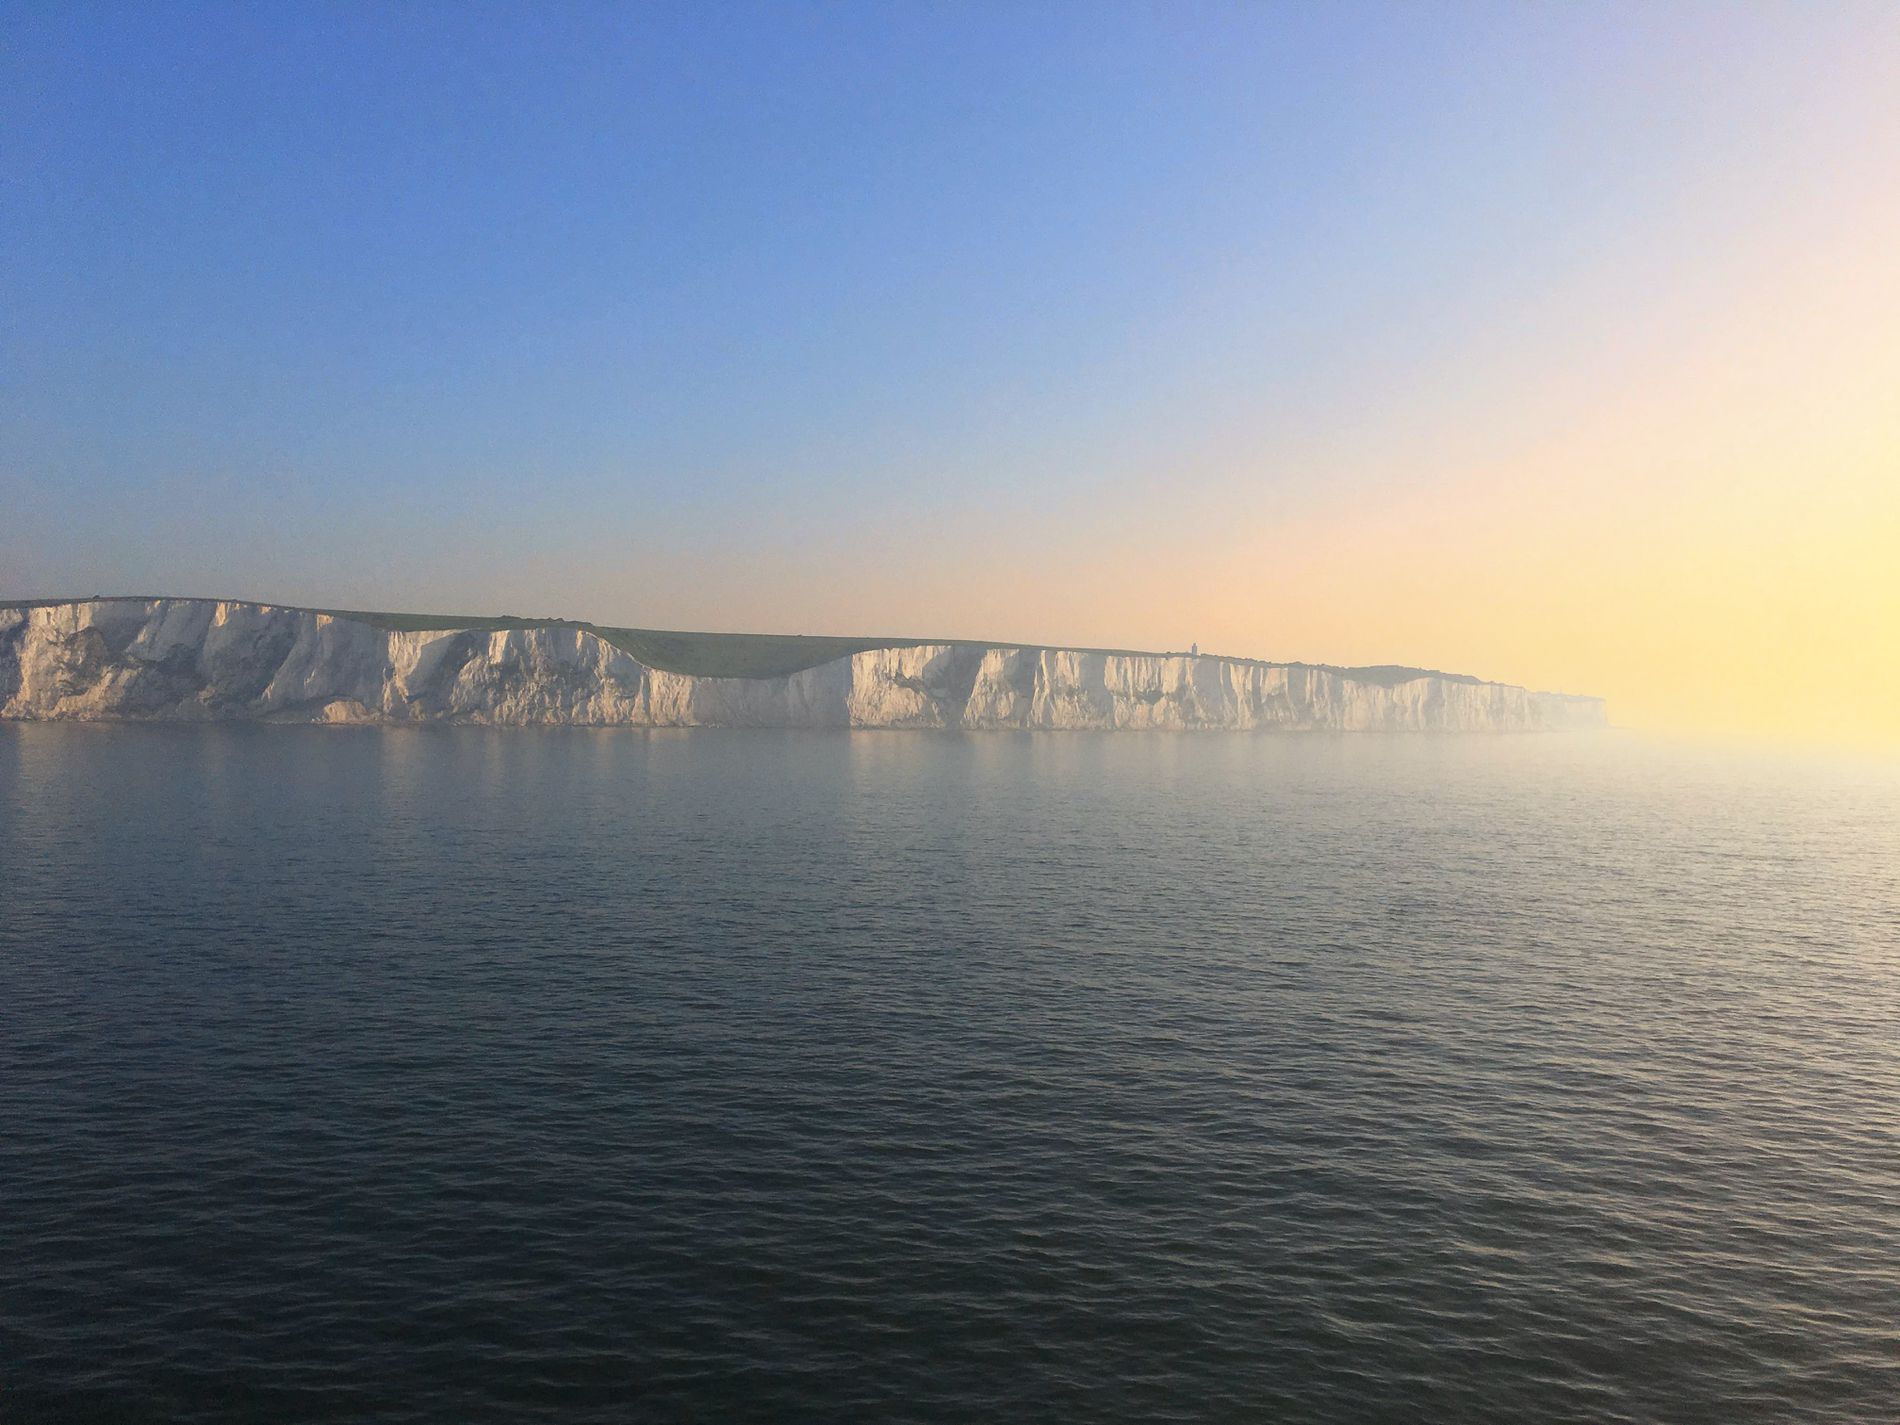
Magnificent Cliffs
The image shows white cliffs along the horizon, by the side of the sea and the bright sunlight covers the scene.
The scene is a landscape view of white cliffs extending along the coastline, while the calm ocean in the foreground reflects the serene atmosphere.
Labels: Landmark, White Cliffs of Dover, Sky, Sea, Cliff, Sunlight
Camera: Apple iPhone 6s Plus
Lens: iPhone 6s Plus back camera 4.15mm f/2.2
Aperture: F2.2
Exposure: 1/3845 sec
ISO: 25
Focal length: 4.15